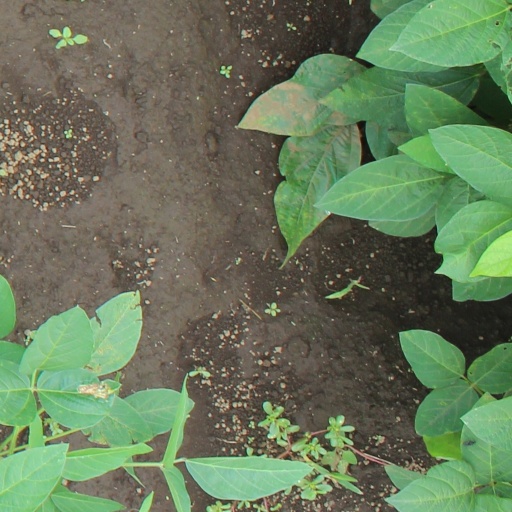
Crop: soybean